William Gerard

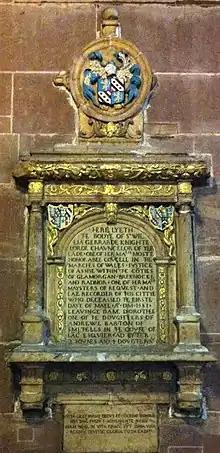
Mural monument to Sir William Gerard in Chester Cathedral

He was born at Ince-in-Makerfield in Lancashire, son of Gilbert Gerard and Elizabeth (Eleanor?) Davison, daughter of an alderman of Chester, a city with which William was to have a long association, and where he died. Sir Gilbert Gerard, the English Master of the Rolls, was his cousin, and is said to have advanced William's career.